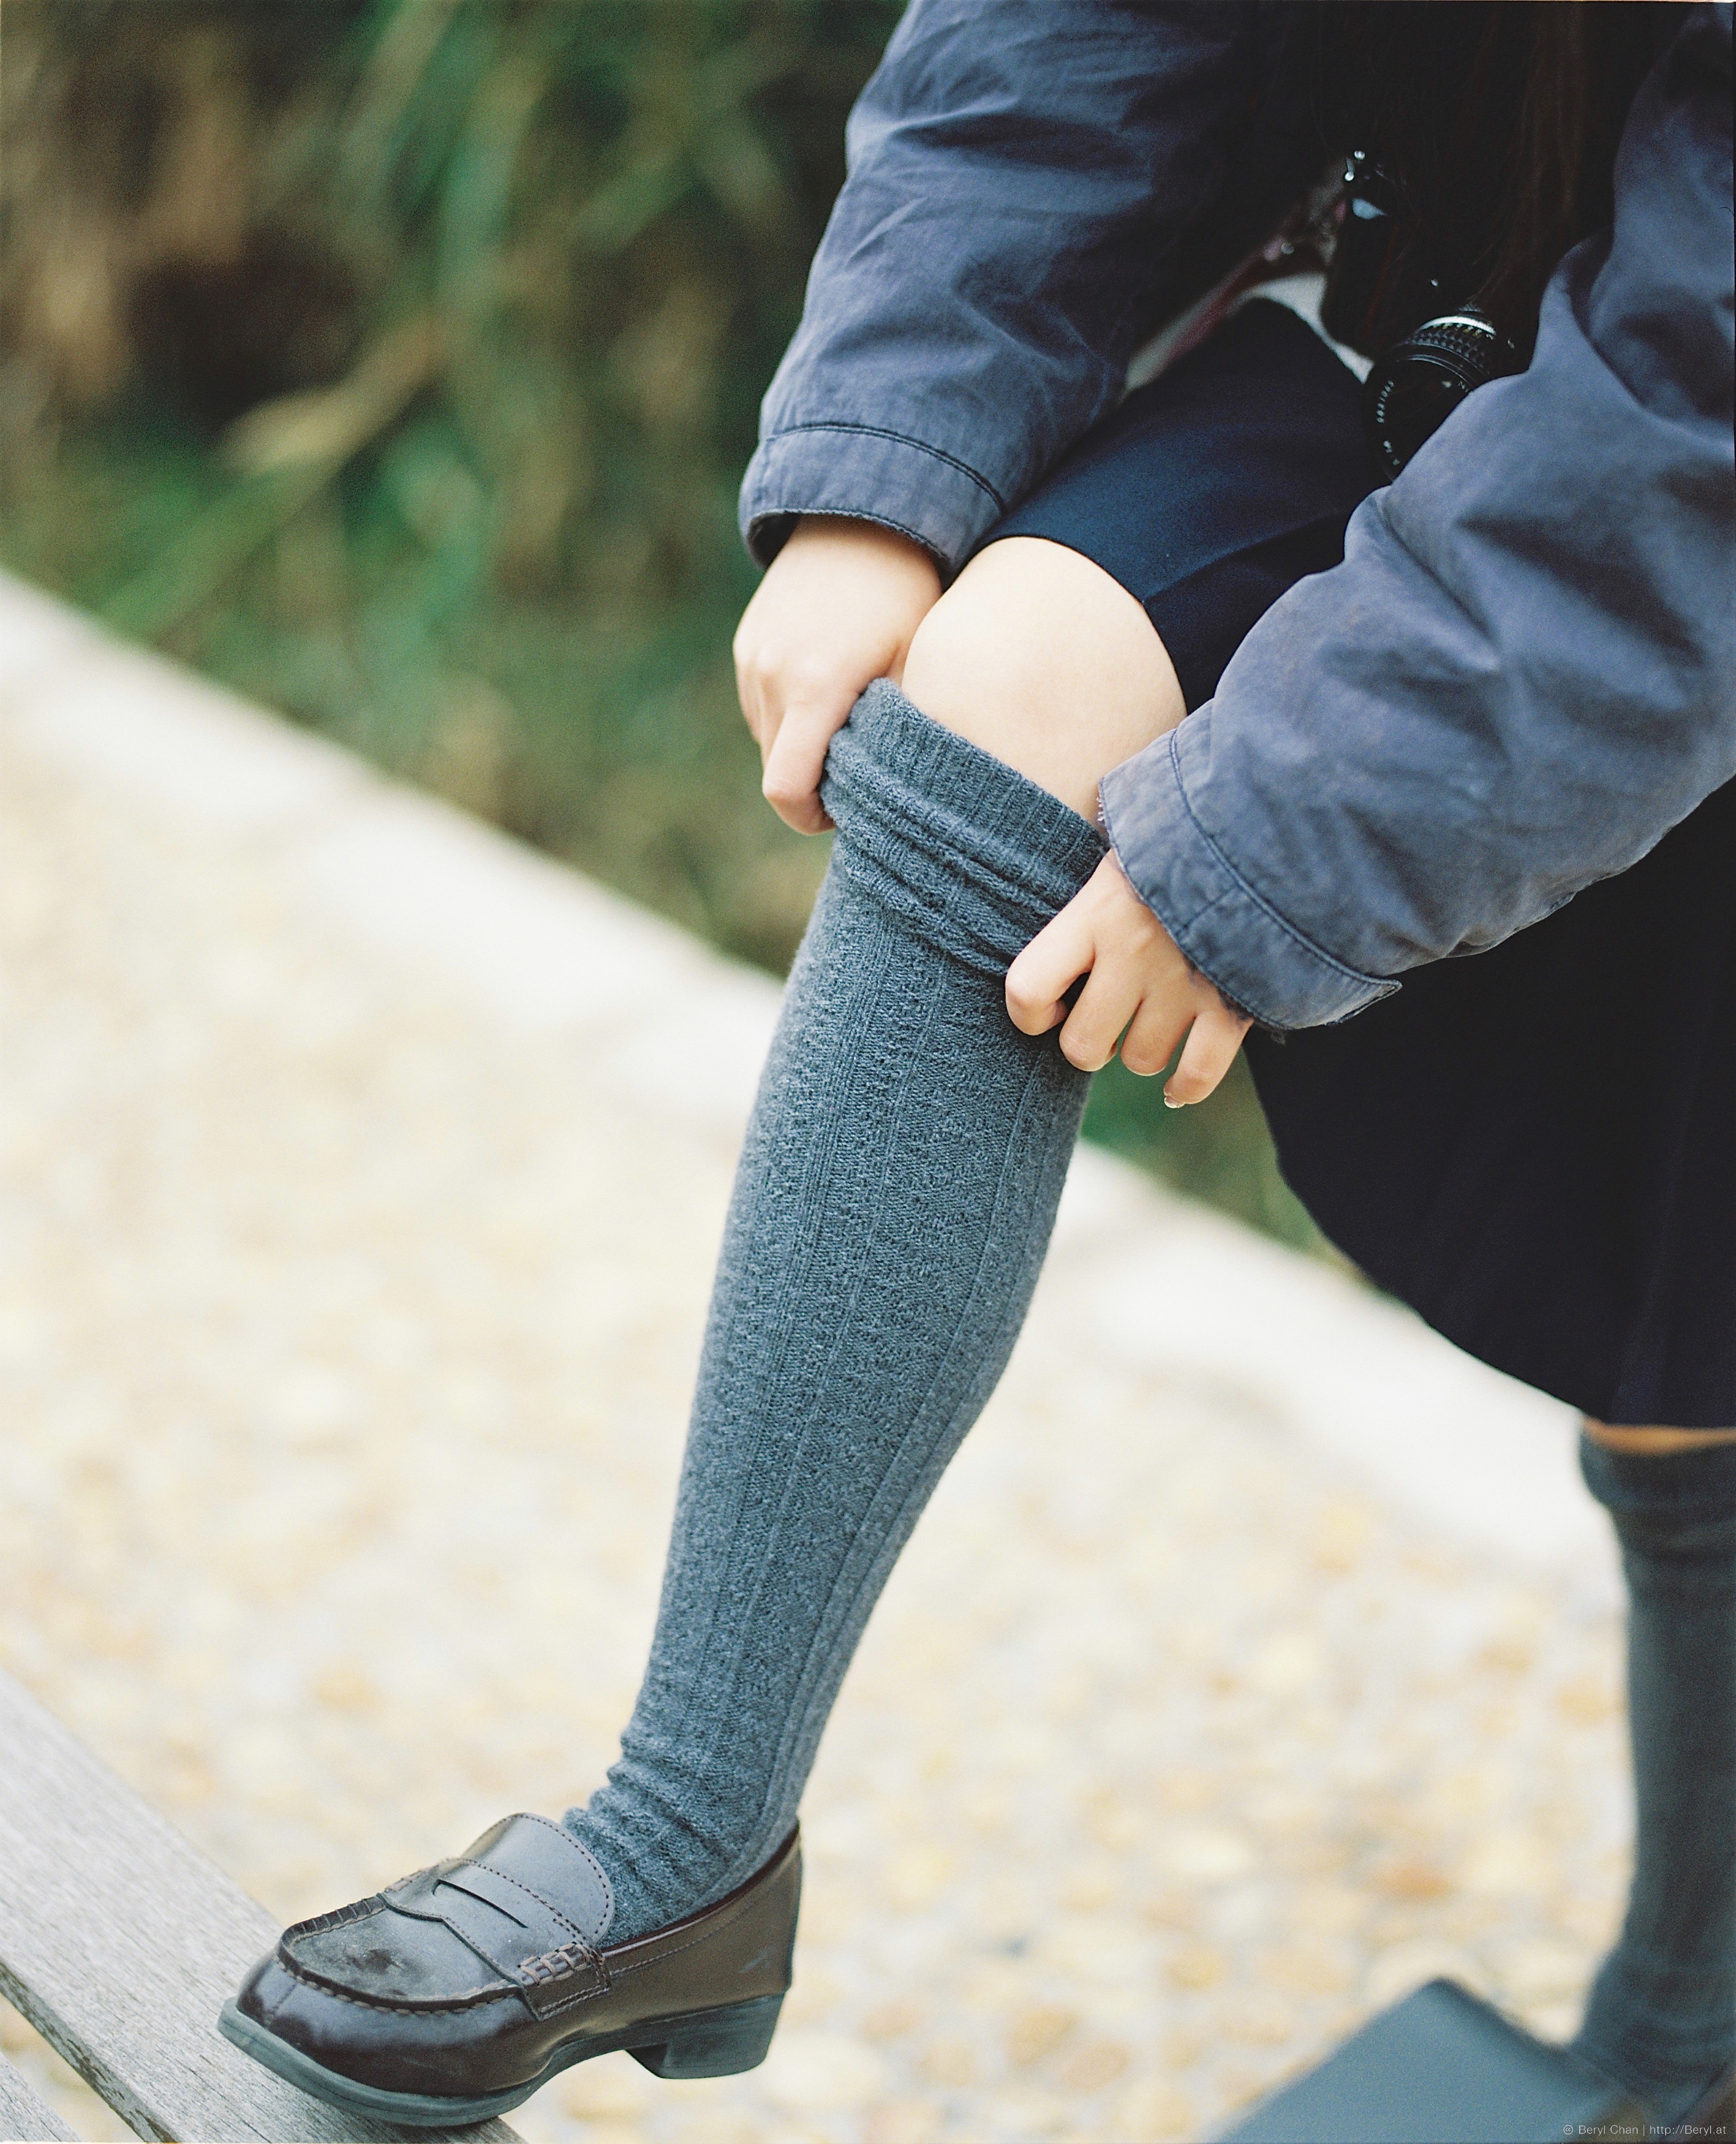
shoe, winter, girl, vintage, cute, film, leg, spring, color, fashion, blue, clothing, denim, 67, hands, legs, footwear, faceless, uniform, kodak, cotton, longhair, socks, overkneesocks, kneehighsocks, kneesocks, longsocks, schoolgirl, portra, schooluniform, mamiya, kodakportra800, mamiyarz67, 6x7, mediumformat, sailor, sailoruniform, photo shoot